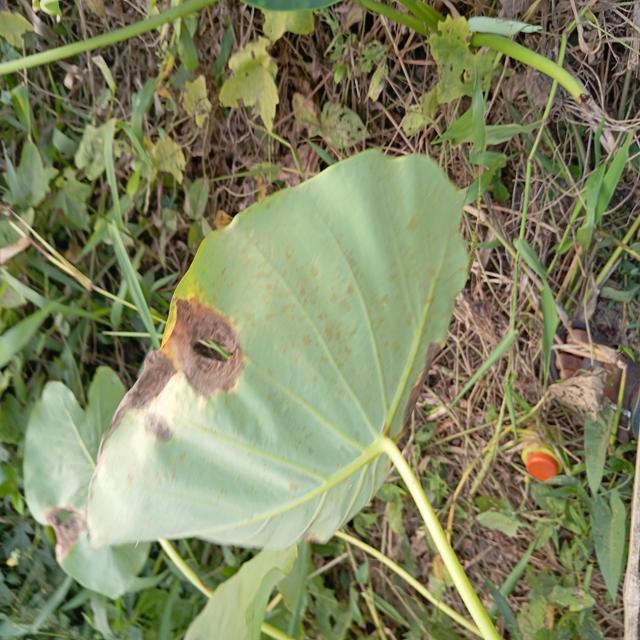
Label: Late_Blight